Diyan Valkov

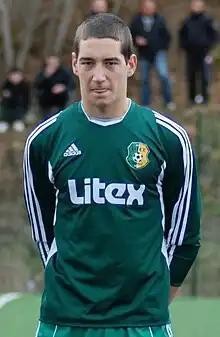
Valkov in 2009

Diyan Valkov (born 13 September 1993) is a Bulgarian footballer who plays as a goalkeeper for Sayana Haskovo.